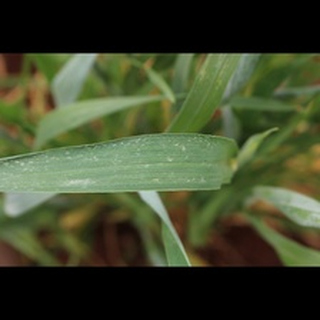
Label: healthy_wheat